Rosina Ferrara

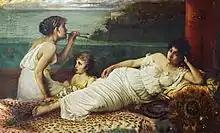
Frank Hyde, "Rosina", . Rosina reclined sensually on a couch, clad in a seductive classical toga while another young girl performs on a flute

Of Greek ancestry, Ferrara was born in Anacapri on the island of Capri in 1861. She is considered a descendant of Barbarossa, a 16th-century pirate.